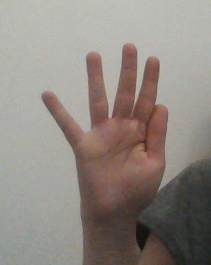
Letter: sheen